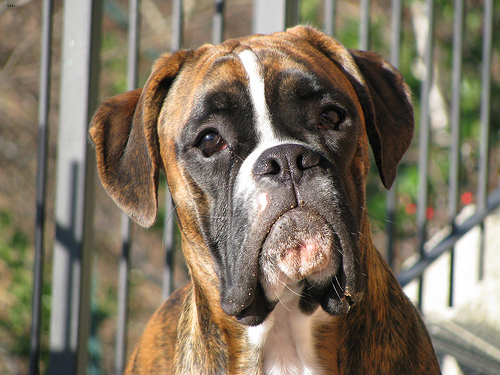
Breed: boxer